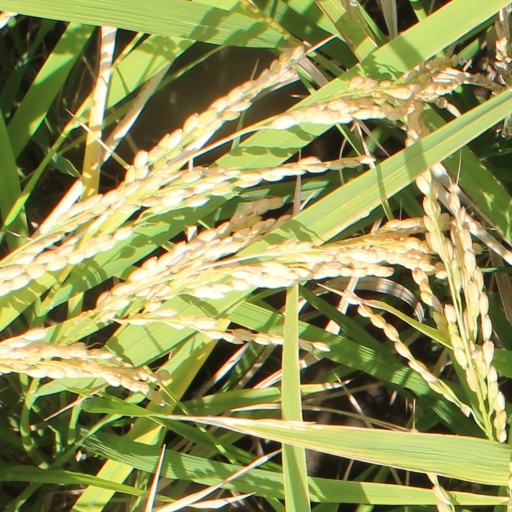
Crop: rice